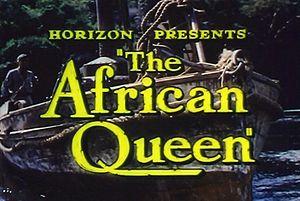
L'Odyssée de l'African Queen ou La Reine africaine est un film anglo-américain réalisé par John Huston et sorti en 1951. C'est une comédie romantique et un film de guerre dont l'action se situe pendant la Première Guerre mondiale. Il est adapté du roman éponyme de C.S. Forester et interprété par Katharine Hepburn et Humphrey Bogart. Ce dernier obtient l'oscar du meilleur acteur pour sa prestation dans le film. Katharine Hepburn est désignée pour l'Oscar mais ne le reçoit pas.
United Artists, connue aussi sous le nom de sa filiale française Les Artistes associés, est une société de distribution puis de production de cinéma américaine fondée le 5 février 1919 par quatre pionniers d'Hollywood : Charlie Chaplin, Douglas Fairbanks, Mary Pickford et D. W. Griffith. Créée comme une coopérative destinée à distribuer les œuvres de ses fondateurs, elle se diversifie dans les années 1920 et années 1930 en attirant d'autres producteurs indépendants.